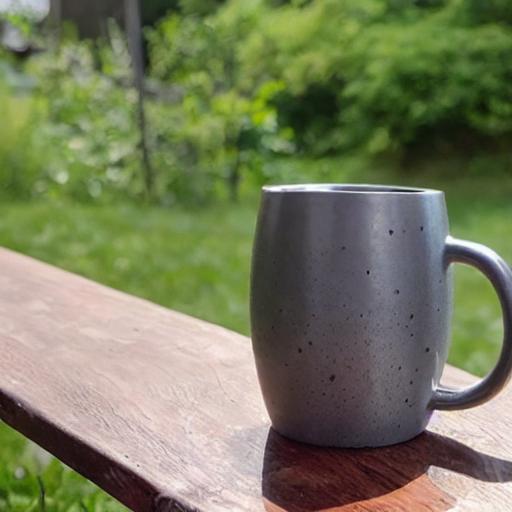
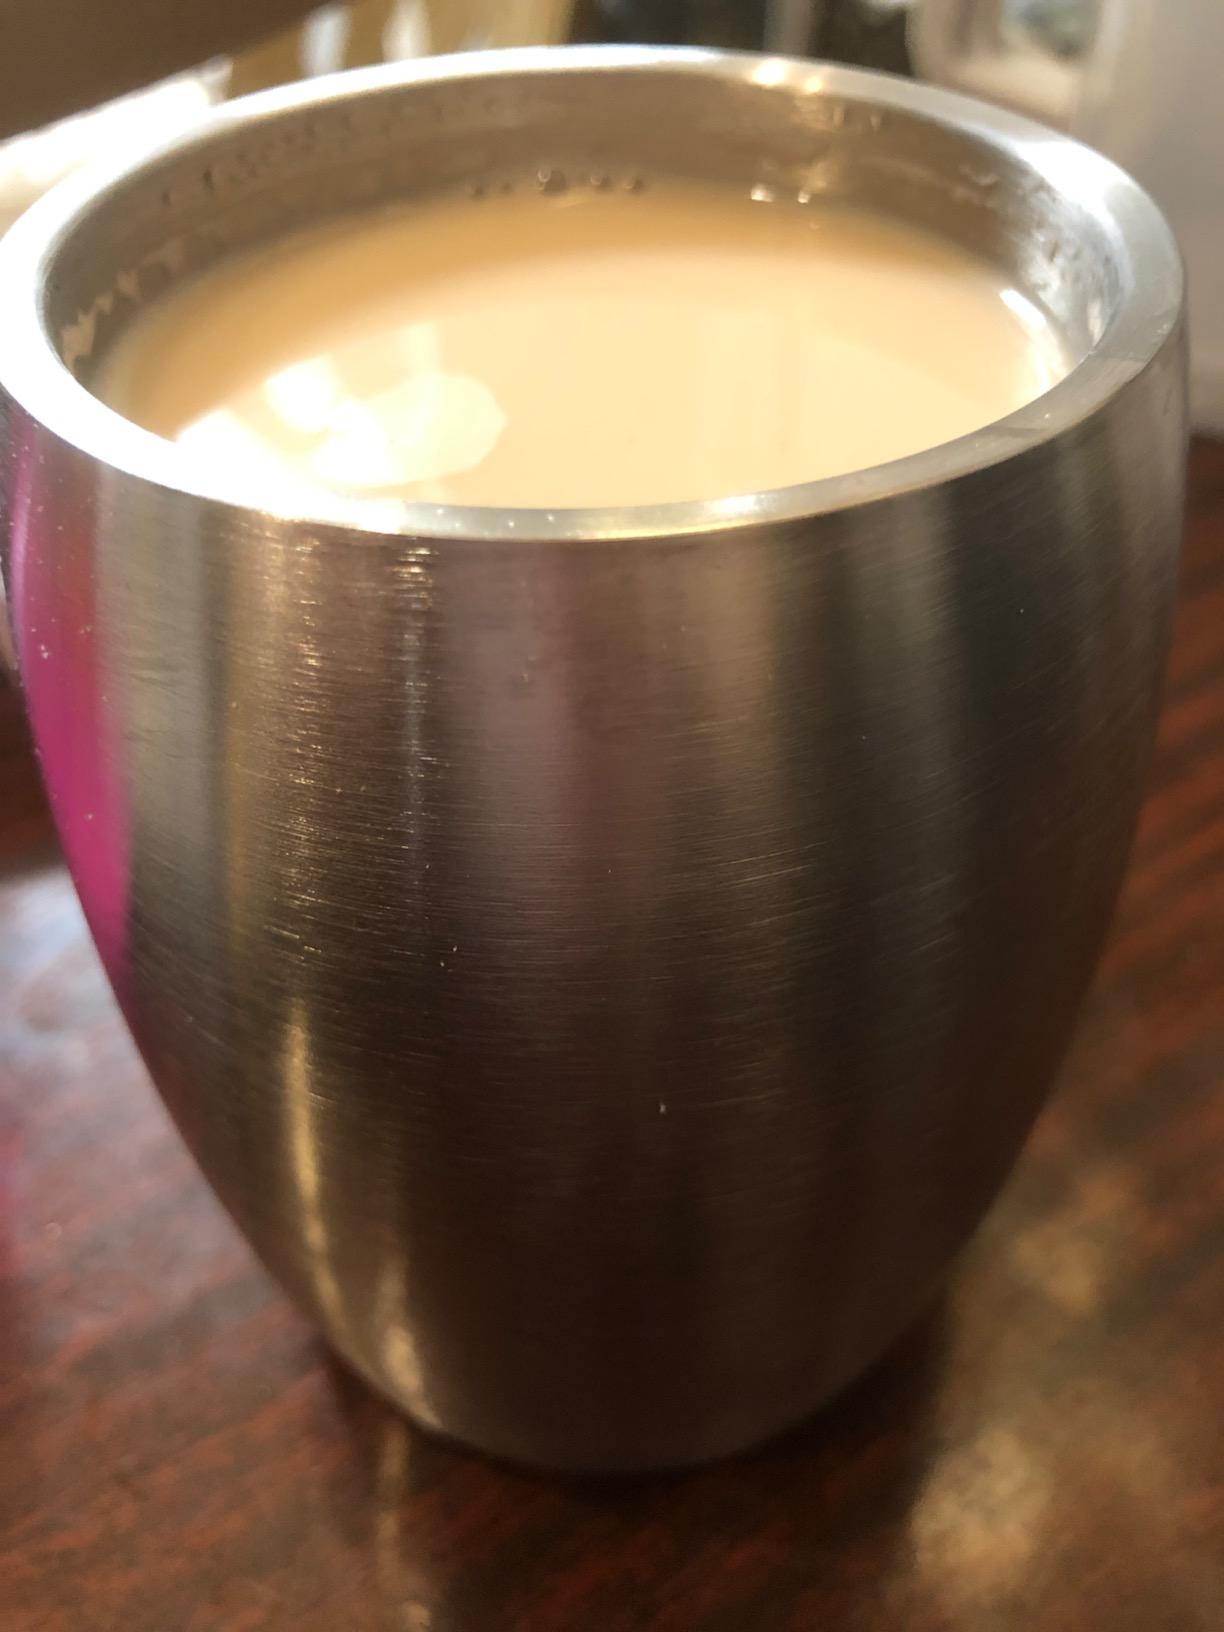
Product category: items_mug
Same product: no